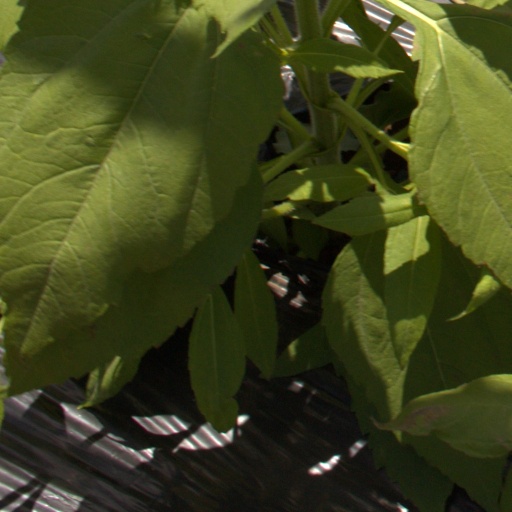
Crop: Jerusalem artichoke